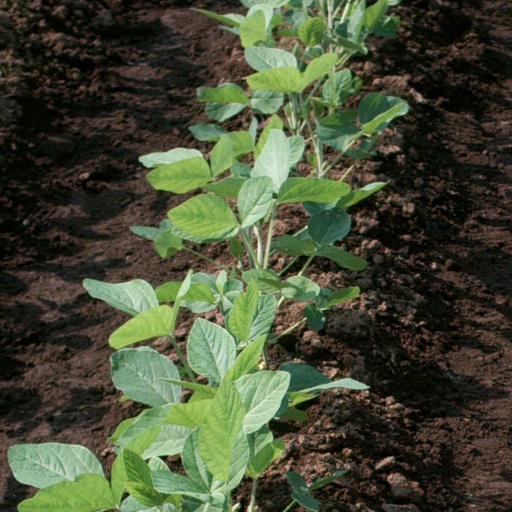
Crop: soybean